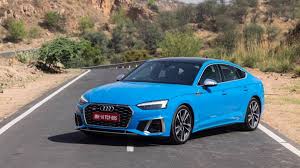
Label: noambulance